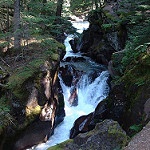
Label: glacier